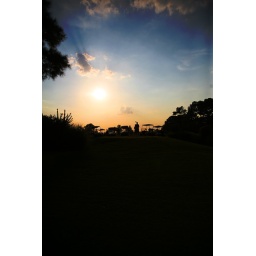
I used the new lake michigan sunset action to fix the sky in this photo.